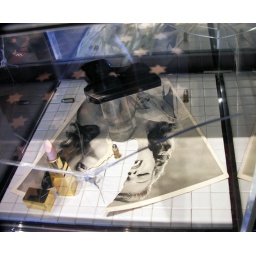
Bullet hole in glass cabinet with display of pistol and bullets in Hollywood-inspired hotel in Chiba.